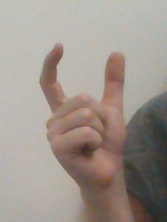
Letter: nun